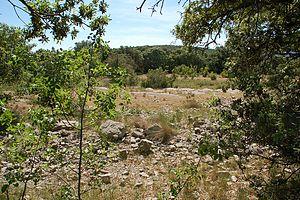
Chilopode Scolopendra cingulata - Biotope, Frouzet, Languedoc-Roussillon, France
La Scolopendre méditerranéenne est un Myriapode, de la famille des Scolopendridae, du genre Scolopendra.